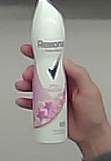
Product: rexona_spray